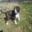
Label: dog